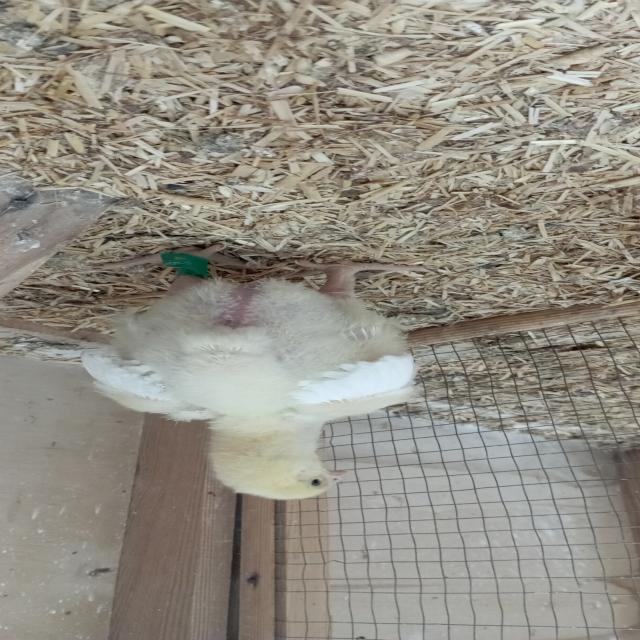
Weight: 434 g